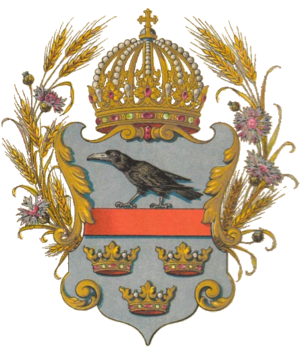
Le blason de l'Ukraine est formé par un champ unique, d'azur, dans lequel apparaît une composition préhéraldique liée à la dynastie des Riourikides en place au Xᵉ siècle et d'autres éléments héraldiques remontant au XVᵉ siècle. Cette composition est nommée trident ; c'est l'un des plus vieux symboles existants car il remonte au XIIᵉ siècle. Selon la plupart des historiens, la signification du trident ukrainien semblerait être la représentation symbolique d'un faucon gerfaut fondant sur une proie en piqué, stylisé selon une influence viking. Des fouilles archéologiques ont montré que des figures de tridents apparaissent dès le Iᵉʳ siècle av. J.-C. C'est officiellement le blason de l'Ukraine depuis le 26 juin 1996. C'était déjà le symbole national durant la période pendant laquelle le pays avait déjà été indépendant précédemment.
Les royaumes et pays représentés au Conseil d'Empire, ou au Reichsrat était, de 1867 à 1918, la désignation officielle de l'ensemble formé par les territoires au nord et à l'ouest de la monarchie austro-hongroise. Il comprenait ces terres de l'ancien empire d'Autriche ayant fait partie de la Confédération germanique, c'est-à-dire les territoires héréditaires des Habsbourg et les pays de la couronne de Bohême, ainsi que le royaume de Galicie et de Lodomérie, la Bucovine et le royaume de Dalmatie. Le nom courant, aussi parmi les juristes et les fonctionnaires, était Cisleithanie, contrairement à la Transleithanie, la partie hongroise.